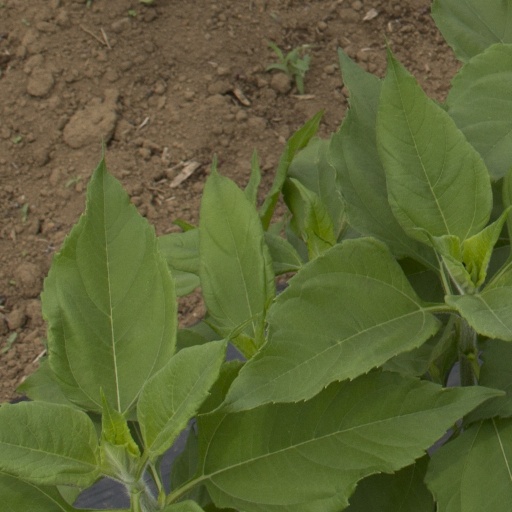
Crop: Jerusalem artichoke